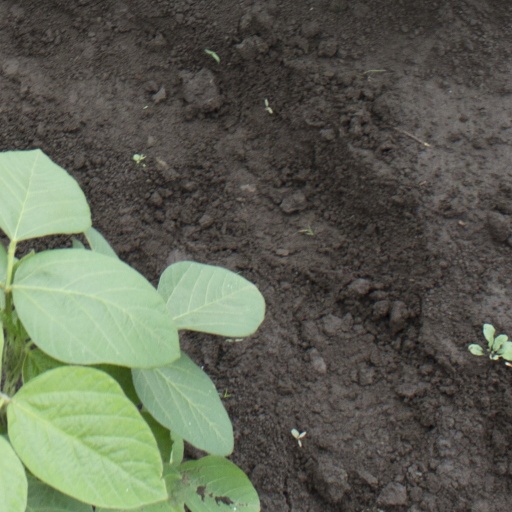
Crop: soybean